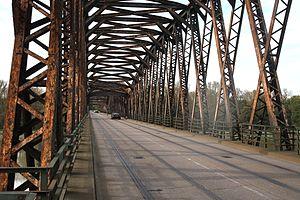
La ligne de Haguenau à Rœschwoog et frontière est une ligne de chemin de fer française du Bas-Rhin. Elle relie les gares de Haguenau et de Rœschwoog et se poursuit jusqu'à la frontière franco-allemande. Elle faisait partie de la transversale reliant Saverne à Rastatt.